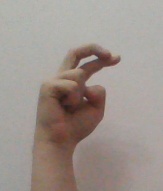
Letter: zay